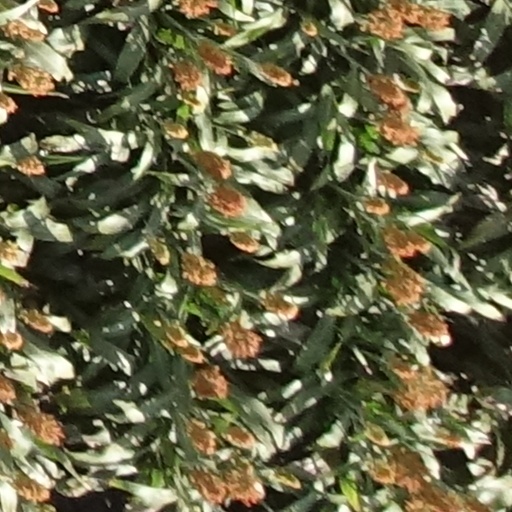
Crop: sorghum